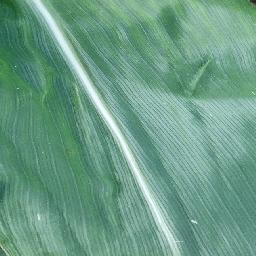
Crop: corn
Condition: (maize)_healthy